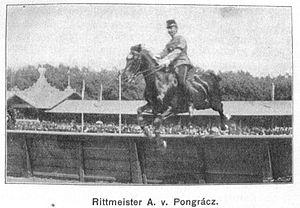
Arthur von Pongrácz de Szent-Miklós und Óvár est un cavalier autrichien de saut d’obstacles et de dressage.